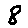
Label: 8